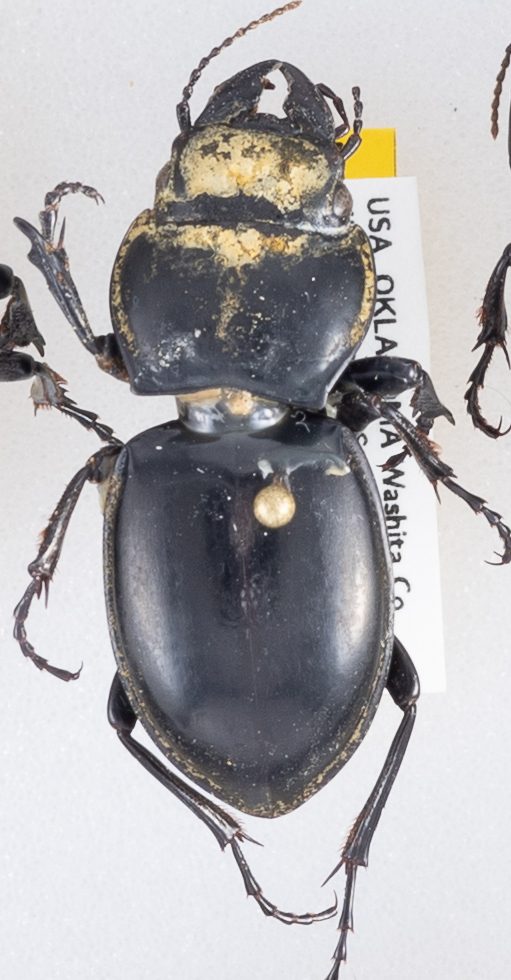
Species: Pasimachus californicus
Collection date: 2018-07-11
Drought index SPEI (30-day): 0.26
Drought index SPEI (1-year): -0.926
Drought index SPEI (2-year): -0.8